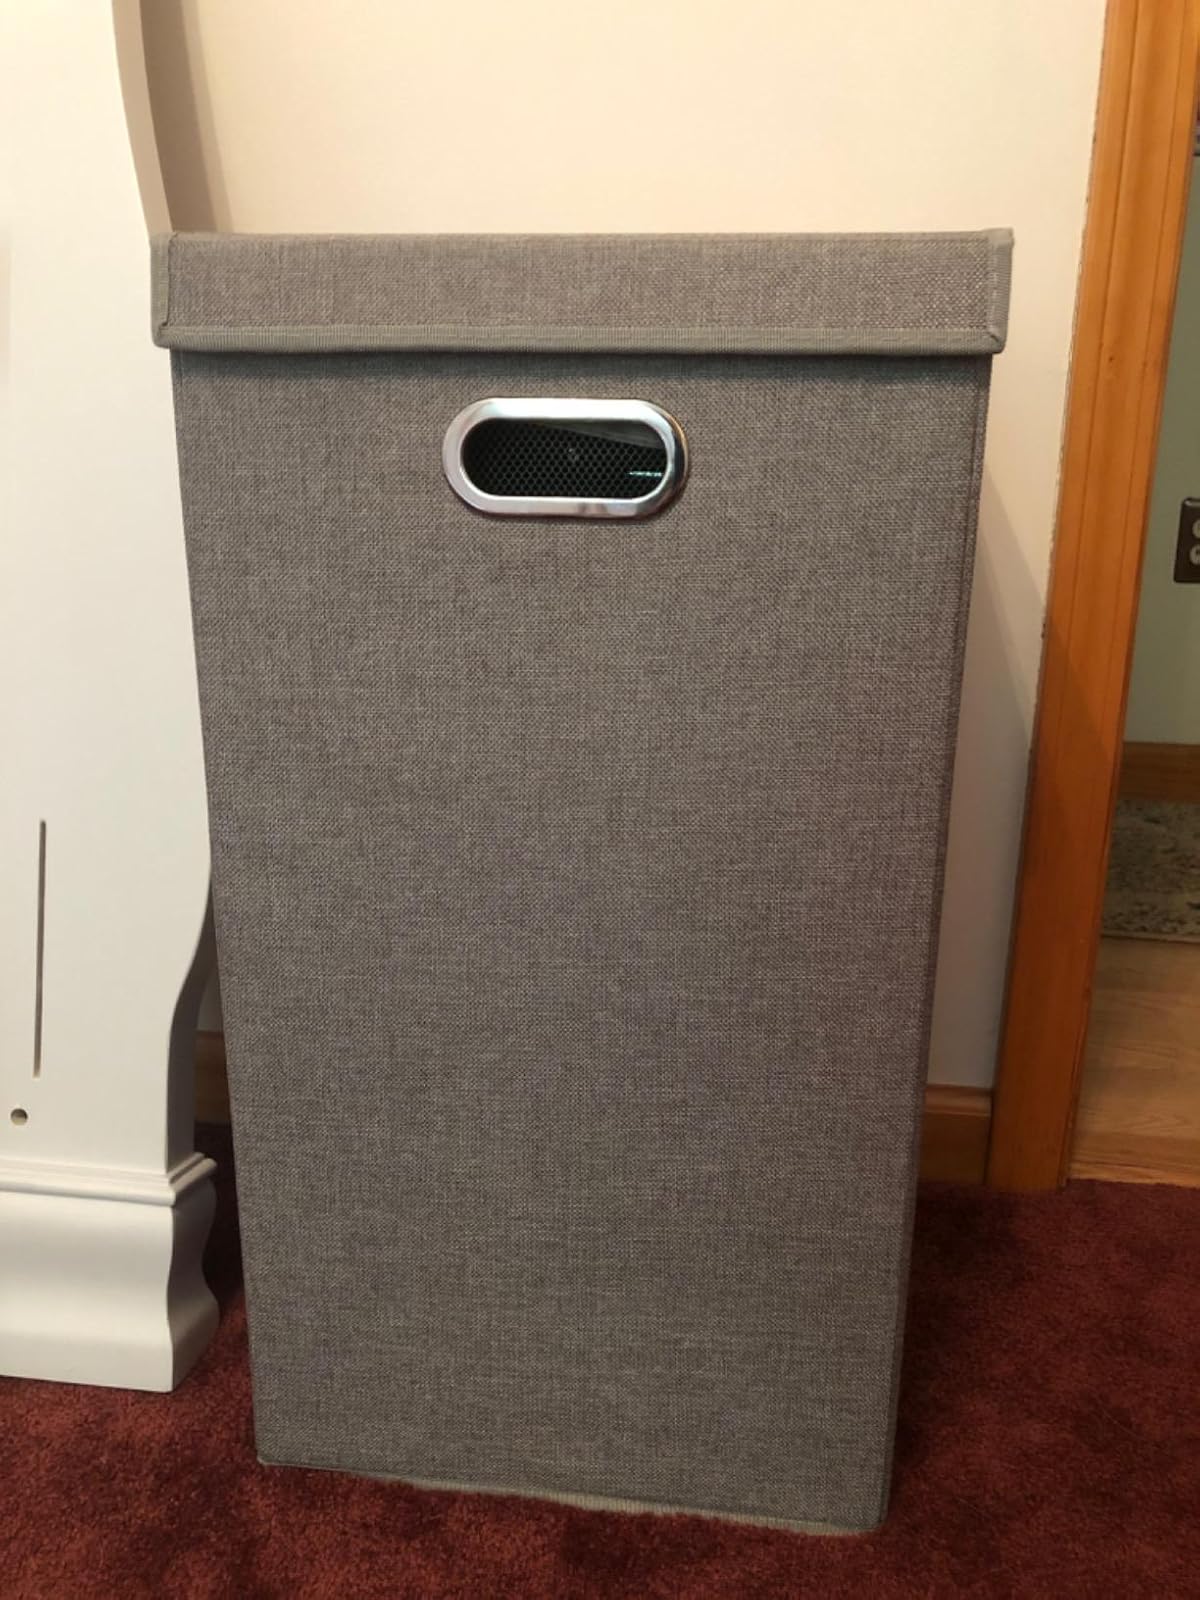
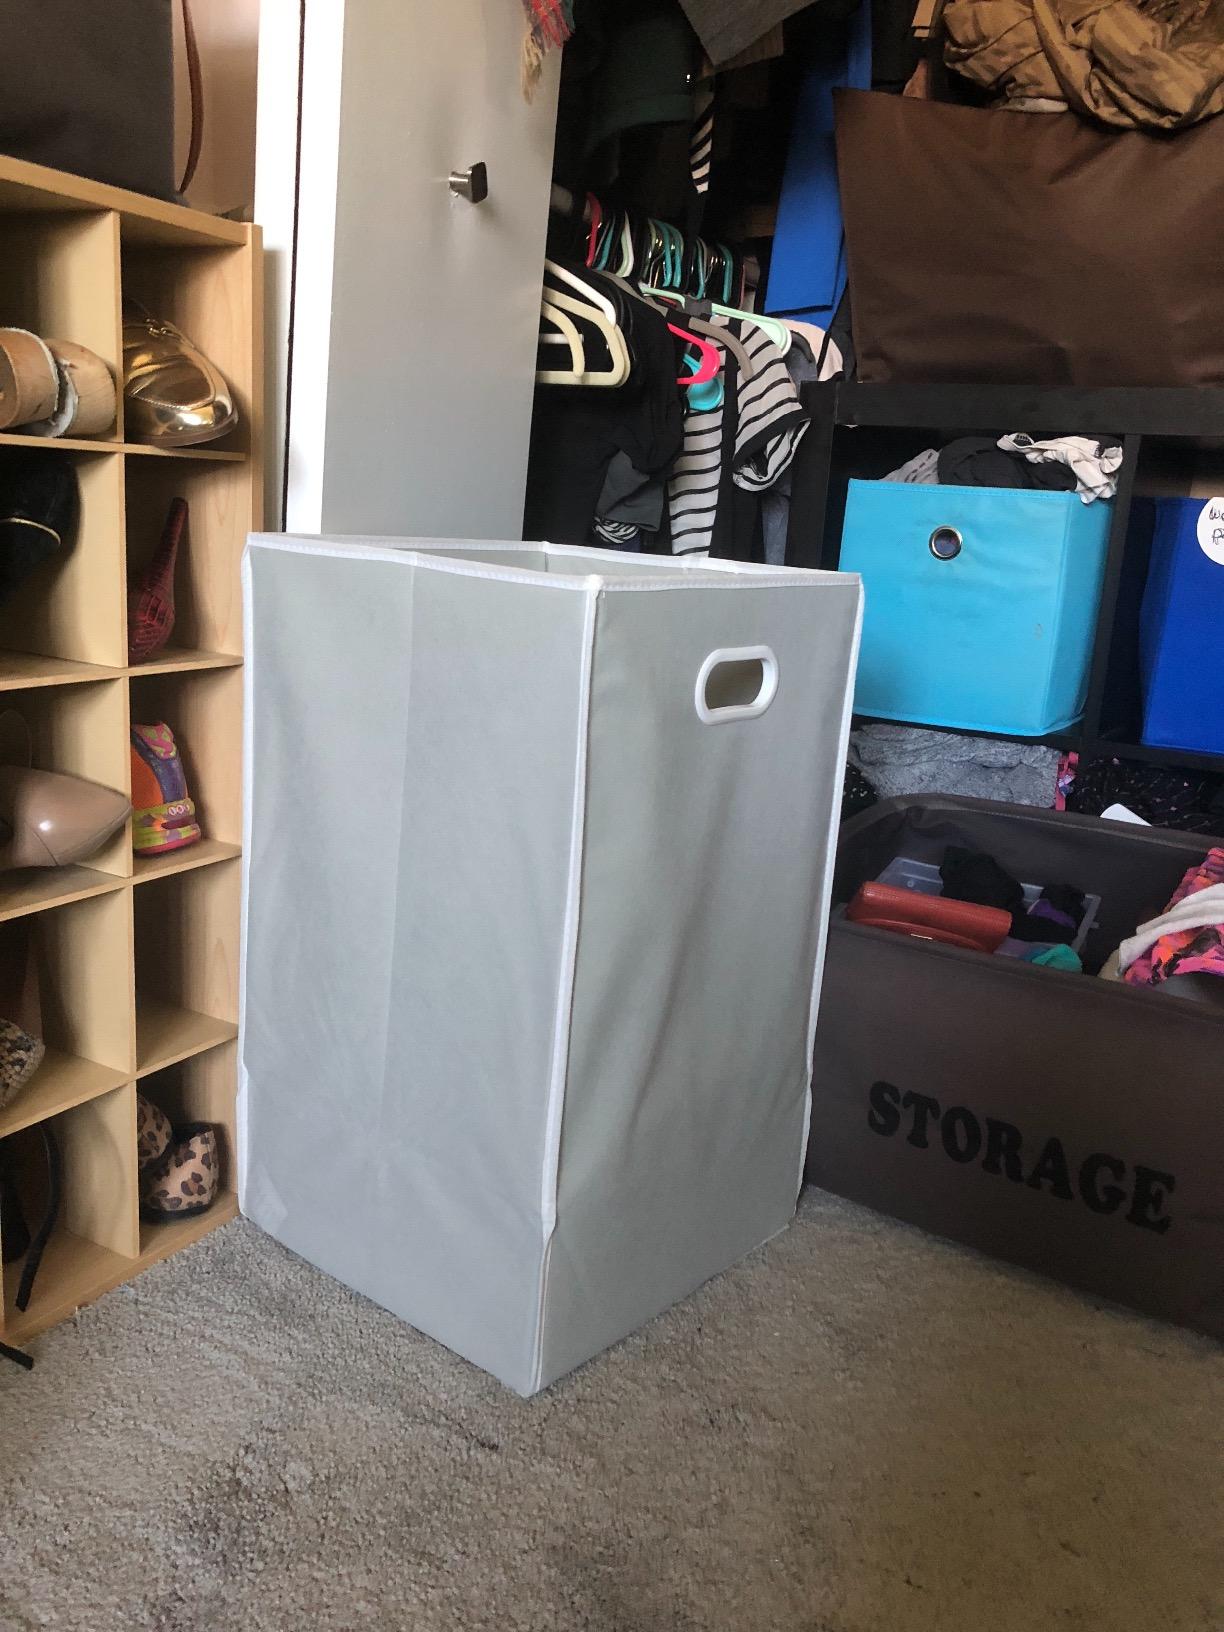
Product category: items_hamper
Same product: no